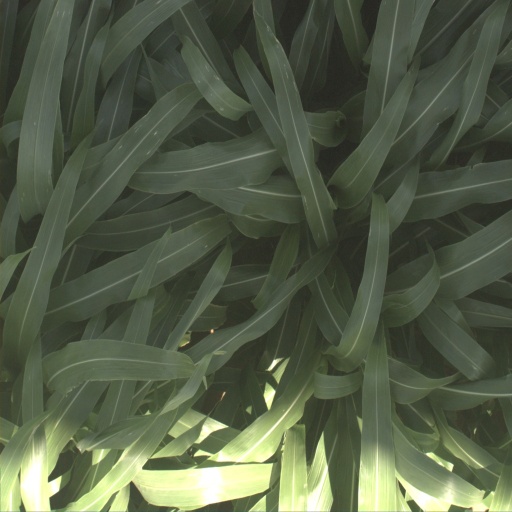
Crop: sorghum